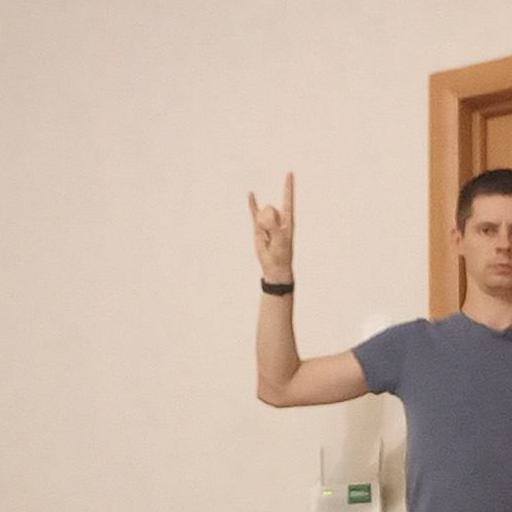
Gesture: rock